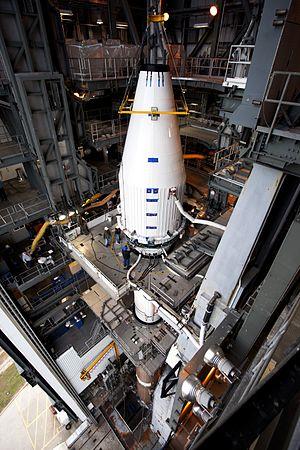
La sonde spatiale MAVEN dans sa coiffe est fixée au sommet de son lanceur Atlas V401 dans le batiment d'assemblage du complexe 41 de la base de Cape Canaveral.
MAVEN est une sonde spatiale d'exploration de la planète Mars développée dans le cadre du programme Mars Scout de l'agence spatiale américaine, la NASA, et lancée avec succès fin 2013. Mars est aujourd'hui désertique, sèche, froide et dotée d'une atmosphère très ténue. Pourtant, les indices géologiques recueillis par les engins spatiaux placés en orbite comme MRO ou au sol comme les rovers MER et Curiosity démontrent que la planète Mars était autrefois chaude et dotée d'une atmosphère suffisamment dense pour permettre à l'eau de couler à l'état liquide à sa surface. L'état actuel de l'atmosphère de Mars est probablement le résultat de l'action du vent solaire, flot de particules ionisées émis en permanence par le Soleil qui, en bombardant l'atmosphère de Mars, a progressivement conduit à son échappement. La disparition du champ magnétique martien au début de l'histoire de la planète a sans doute contribué à ce processus. MAVEN, qui circule sur une orbite elliptique autour de Mars, a pour mission de déterminer les mécanismes à l'origine de la quasi-disparition de son atmosphère.